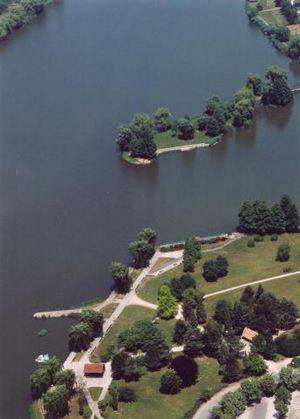
Le Lac de Canotage et ses alentours, lieu de loisir préféré des habitants de la ville, Nagykanizsa, Hongrie Italiano: Il centro di riposo piú amato dai cittadini è il Lago delle barche e dintorni, Nagykanizsa, Ungheria
Nagykanizsa est une localité hongroise, située dans le comitat de Zala. Elle comptait 46 649 habitants en 2019. Elle est souvent appelée Kanizsa.